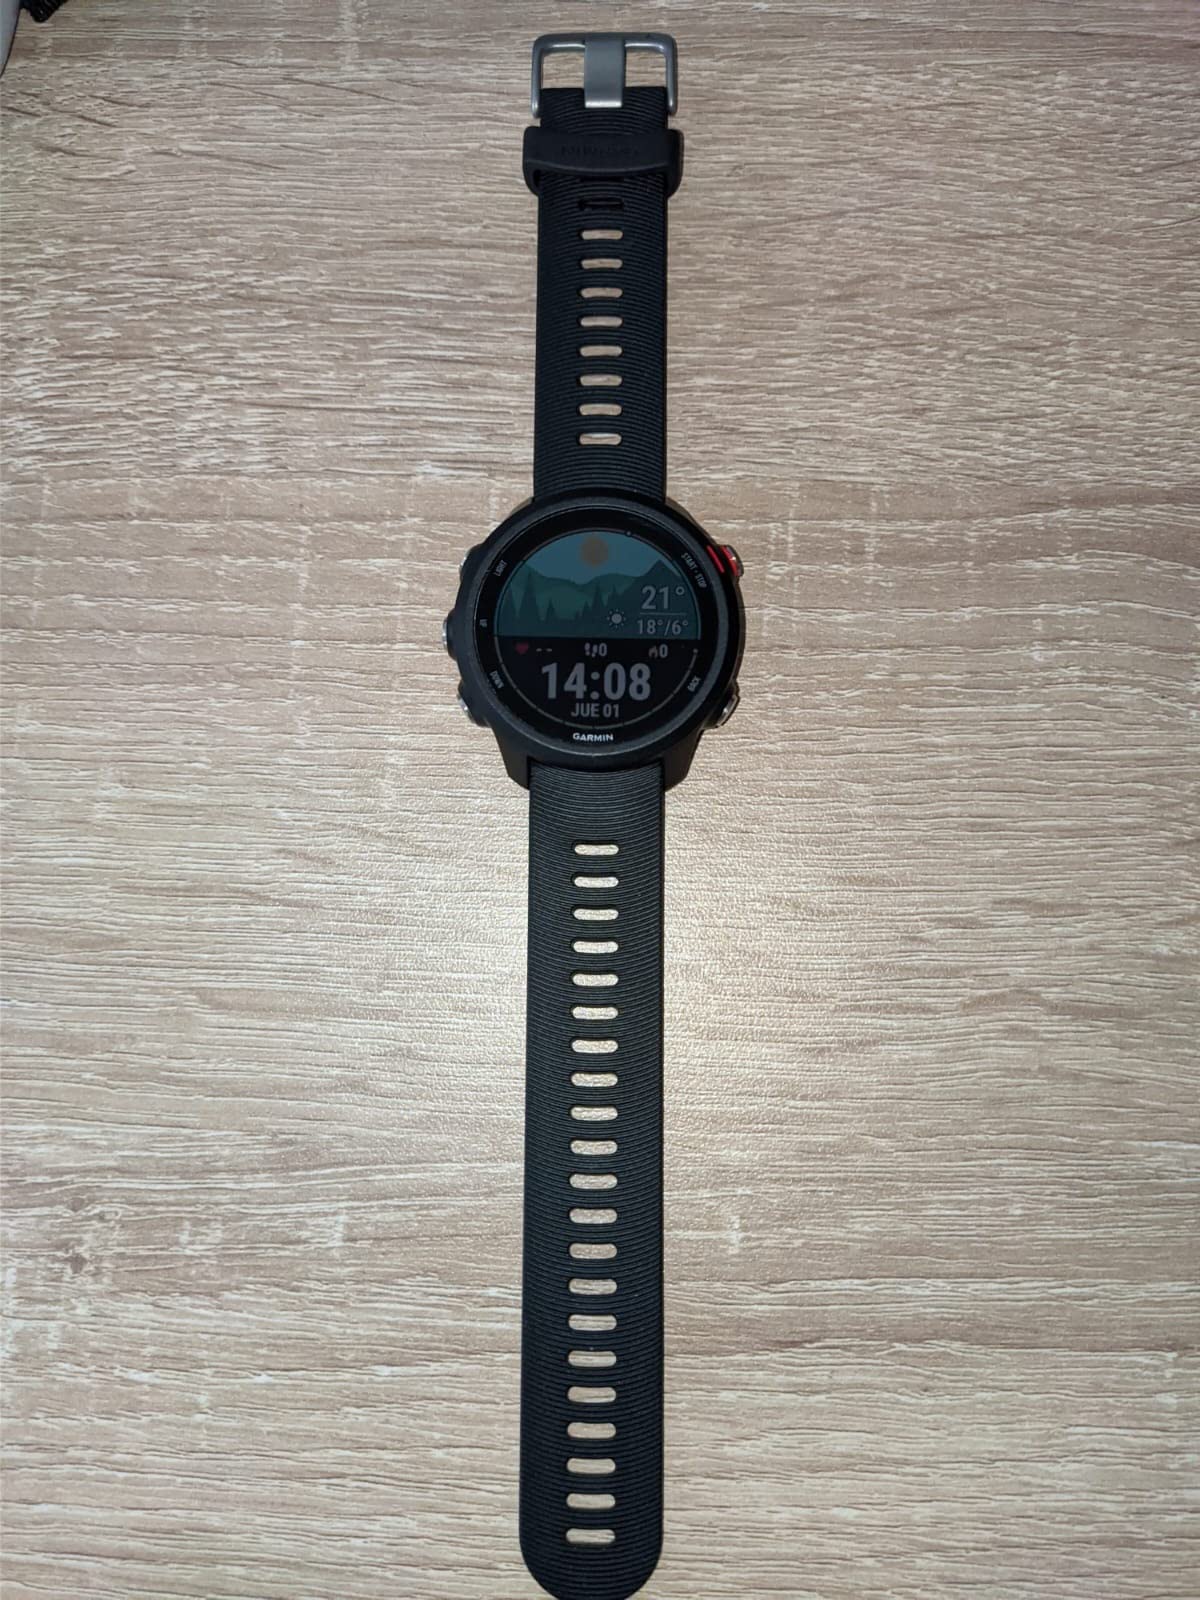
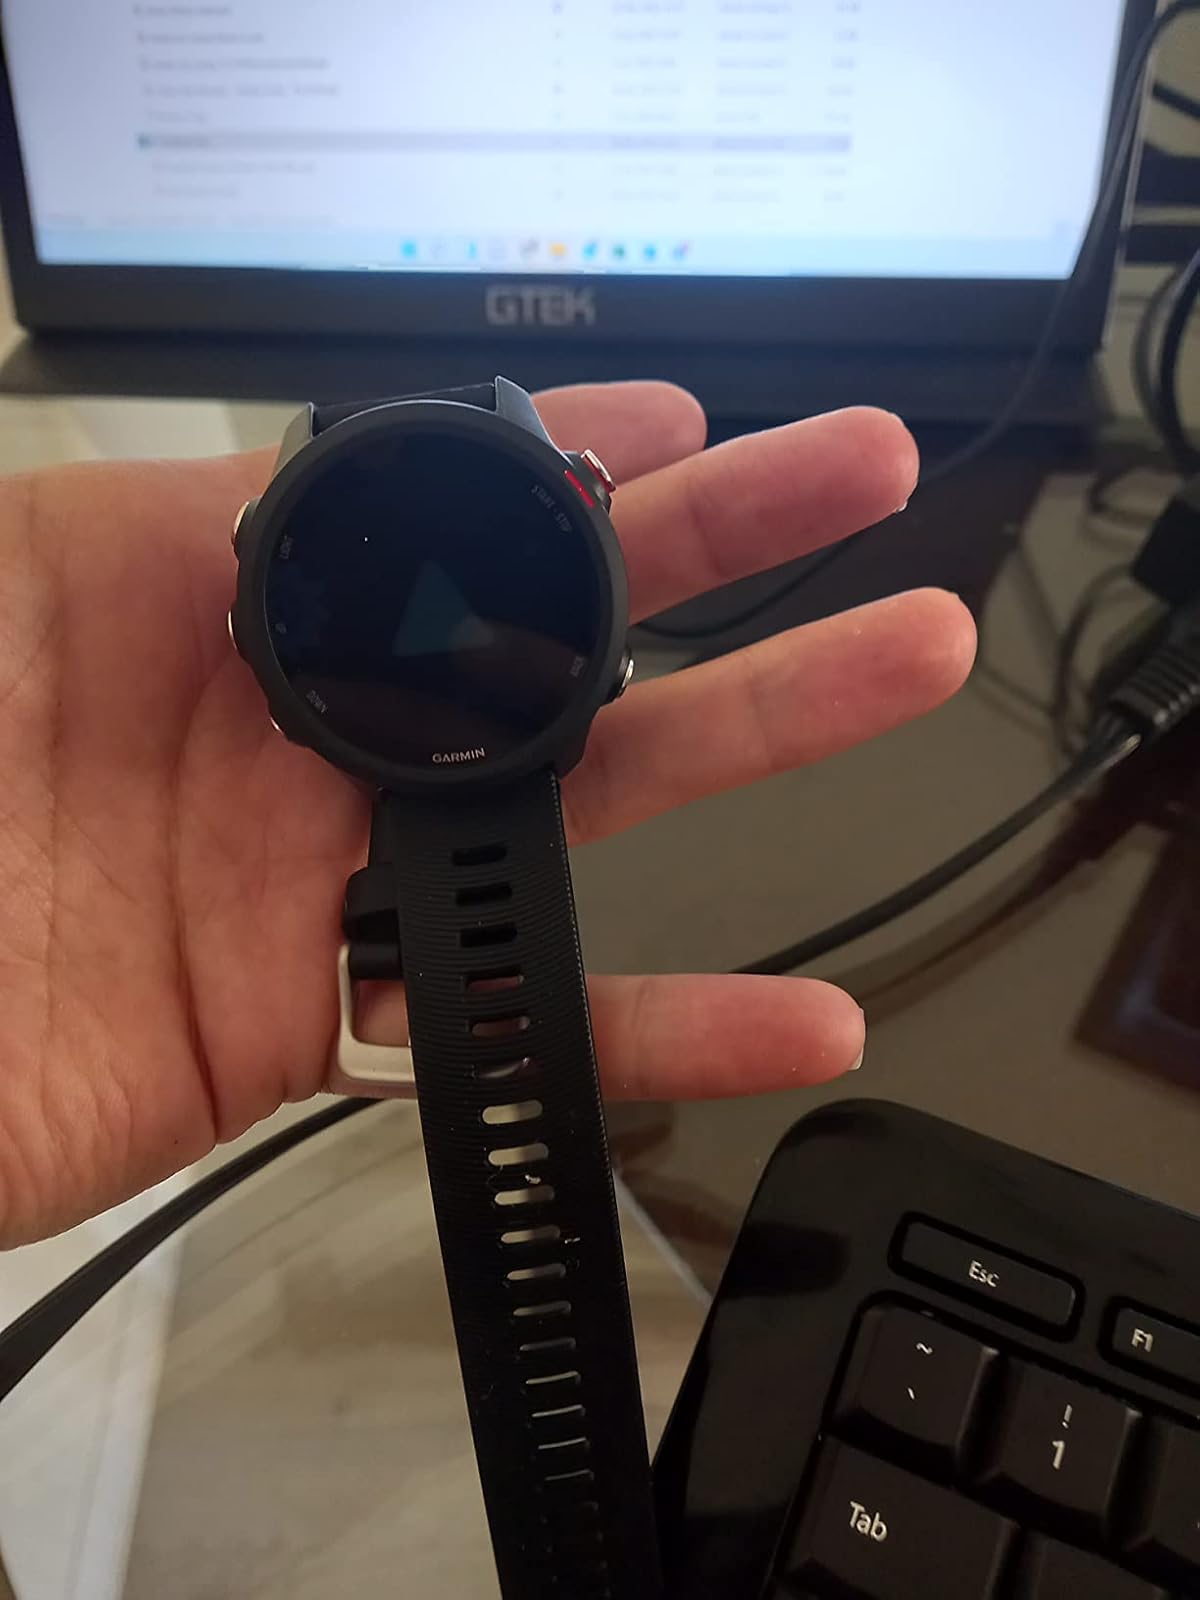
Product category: smartwatch
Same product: yes